Sääminginsalo

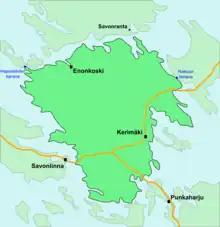
Theme map of Sääminginsalo island

Sääminginsalo has been said to be the largest true island of Finland (area ). If it is considered as an island, it is the third largest island in a lake in the world. This inland island is located in Southern Savonia region, Eastern Finland and is surrounded by the lake Greater Saimaa (Haukivesi, Puruvesi and Pihlajavesi), and an artificial canal, "Raikuun kanava", that was built in 1750s. The most famous sight on Sääminginsalo is the Kerimäki Church, the largest wooden church in the world.